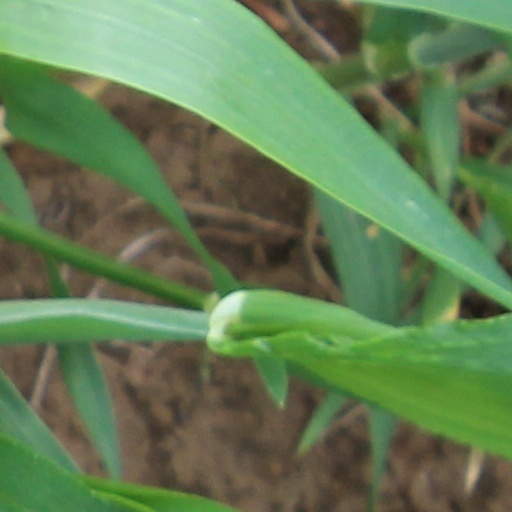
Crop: wheat